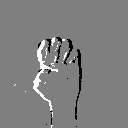
ASL letter: e